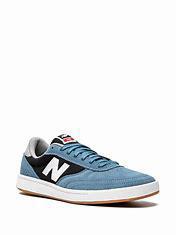
Brand: New
Model: Balance New Balance Numeric 440